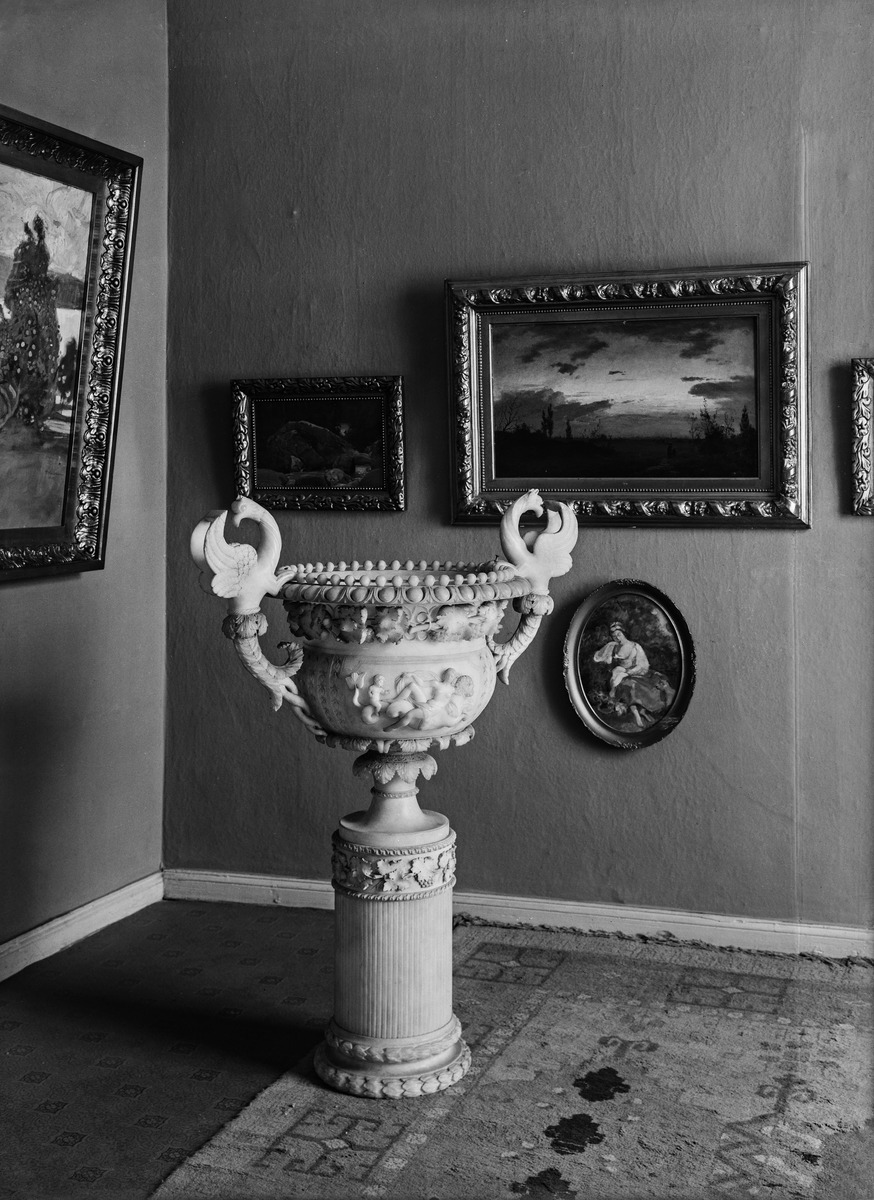
Stenmanin taidesalonki
sisällön kuvaus: Stenmanin taidesalonki. Kuvassa todennäköisesti Erottajankatu 7, jossa galleria toimi vuosina 1914-1919.

Etualalla marmorivaasi, jossa korkeana reliefiveistoksena nereidi-aihe, todennäköisesti Galateian riemuvoitto.

Taustalla gallerian seinille ripustettuja maalauksia. Vasemmassa reunassa Pekka Halosen maisemateos (signeerattu 1915?). Keskellä pieni tumma maalaus, kenties Hjalmar Munsterhjelmin yömaisema. Oikealla iltamaisema, mahdollisesti Fanny Churbergin teos.

Alla tunnistamaton medaljonkimuotoinen

potretti. mustavalkoinen
Kuvaaja: Sundström, Eric, valokuvaaja
Ajankohta: kuvausaika 1914 - 1919
Paikka: Suomi, Uusimaa, Helsinki, Kaartinkaupunki Helsinki, Erottajankatu 7
Aiheet: Stenman, Gösta, Stenmanin taidesalonki - Stenmans konstsalong, kuvataide, maalaukset, veistokset, taidegalleriat, taidekauppiaat, taidenäyttelyt